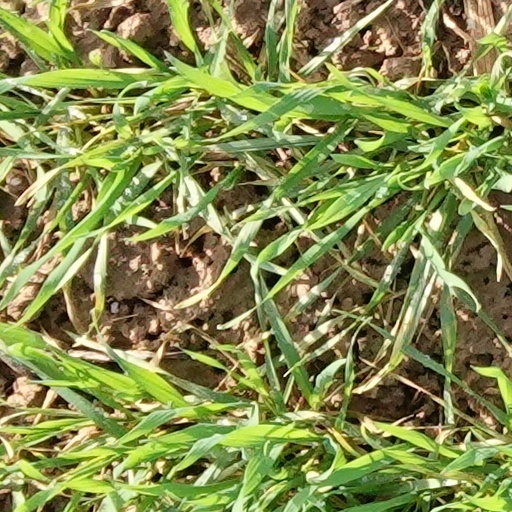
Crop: wheat